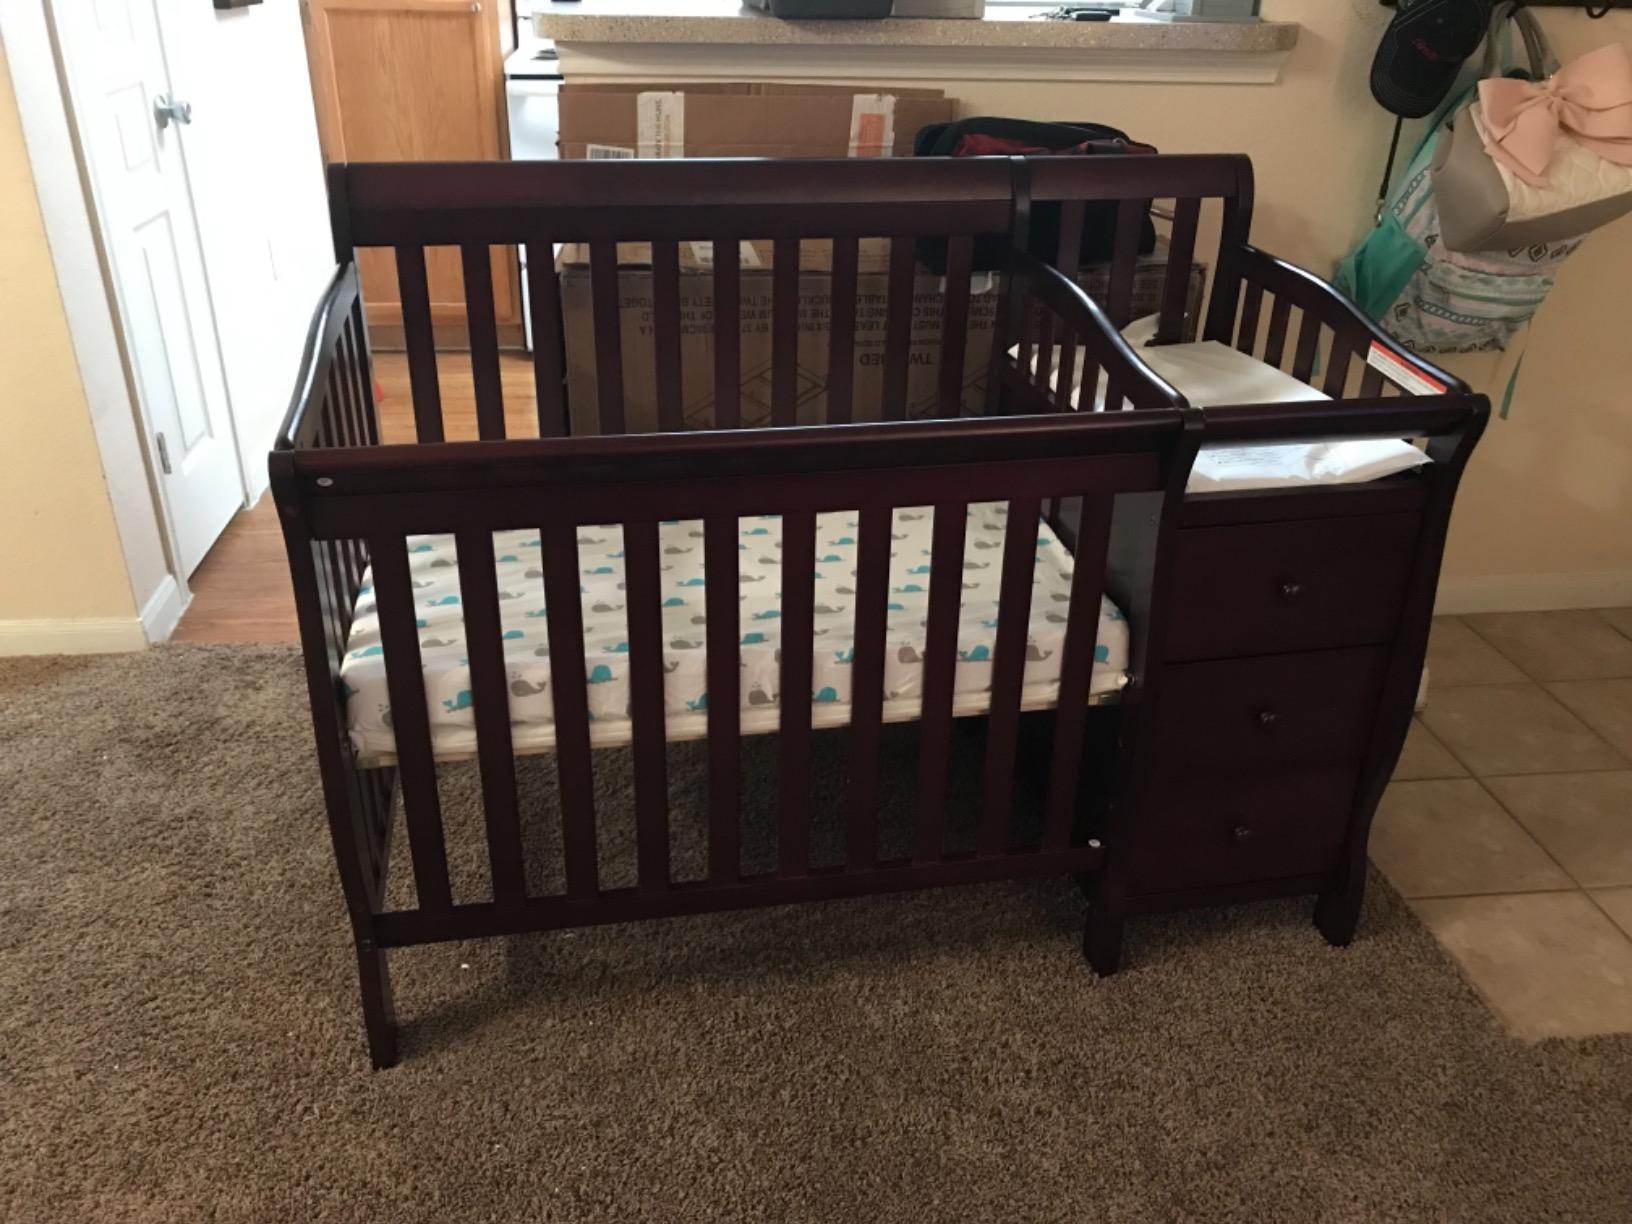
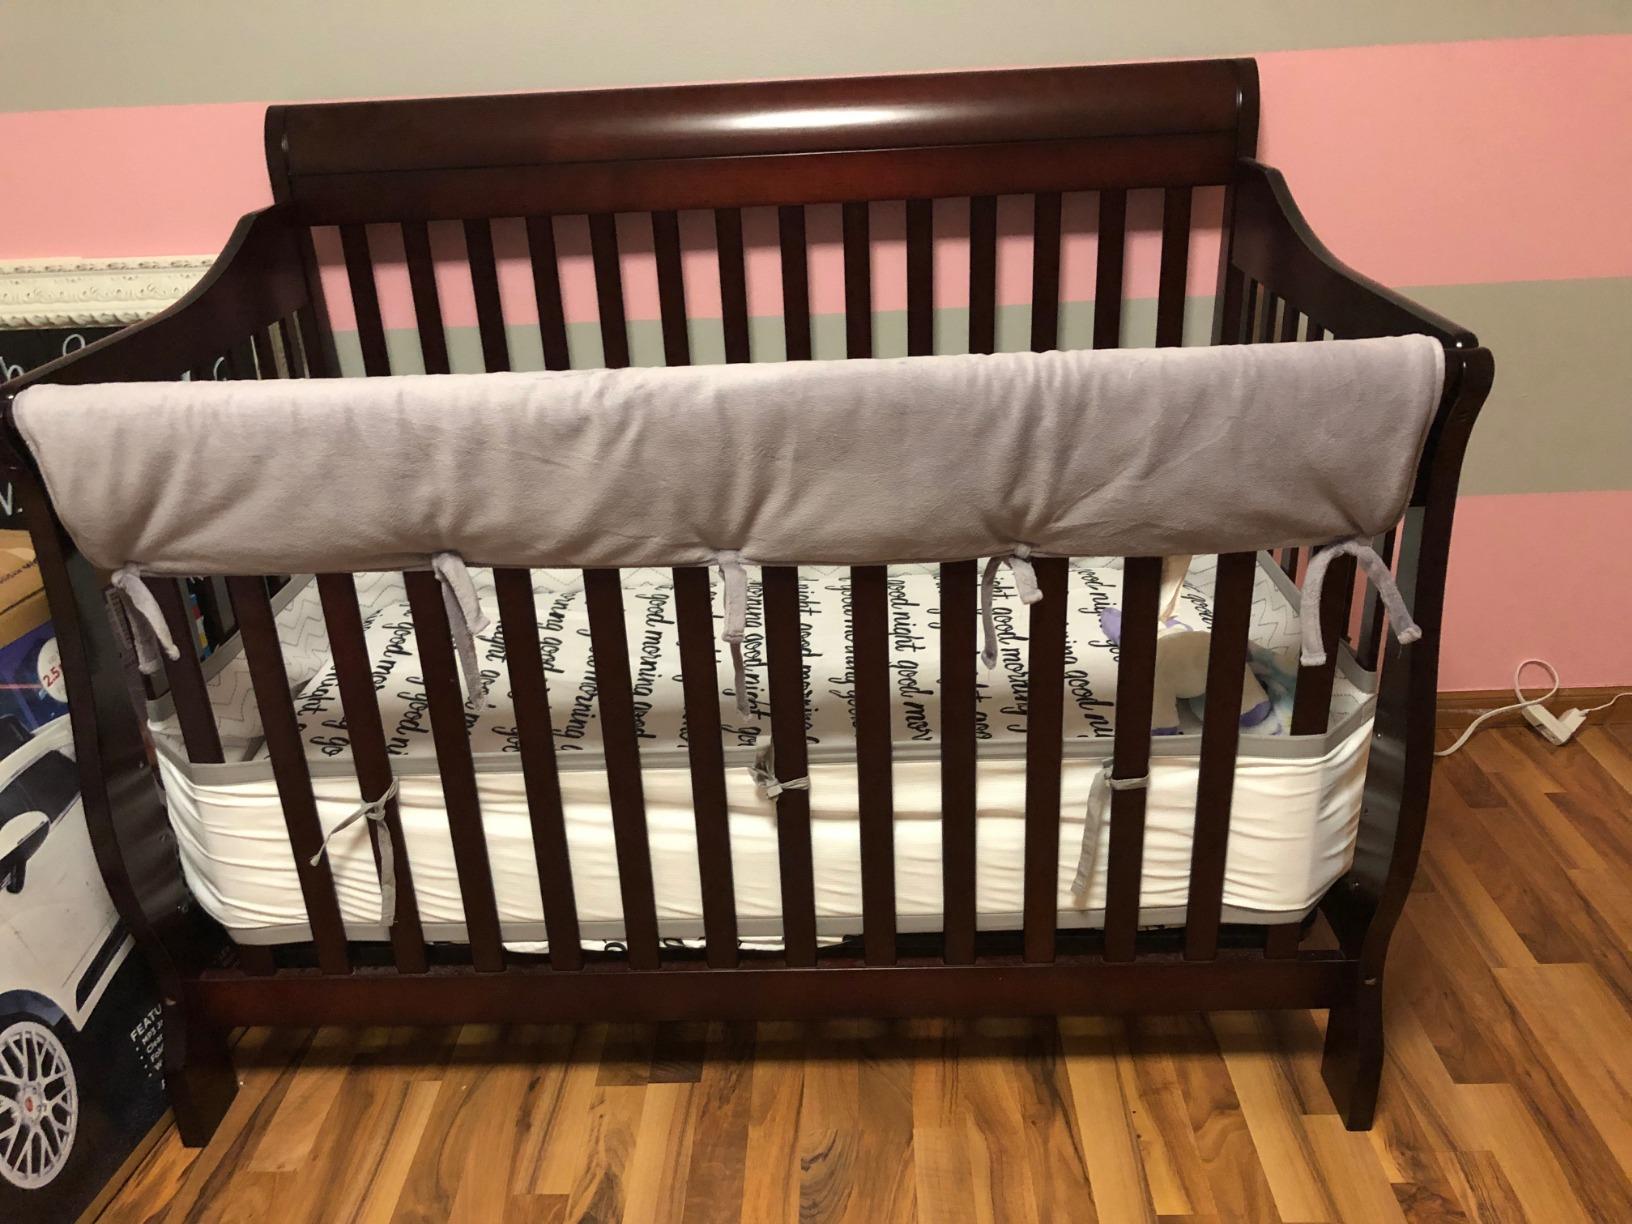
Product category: products_crib
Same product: no